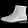
Label: Ankle boot